Tamara and the Ladybug

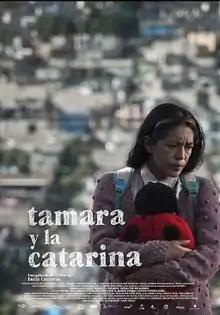
Film poster

Tamara and the Ladybug is a 2016 Mexican drama film directed by Lucía Carreras. It was screened in the Contemporary World Cinema section at the 2016 Toronto International Film Festival.